Pittsburgh Folk Festival

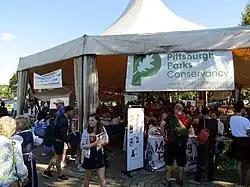
Pittsburgh Folk Festival in Schenley Plaza, Pittsburgh, Pennsylvania, on September 3, 2016

The Pittsburgh Folk Festival is a large multicultural celebration of diverse international ethnic heritages, which has been held in Pittsburgh, Pennsylvania since 1956.